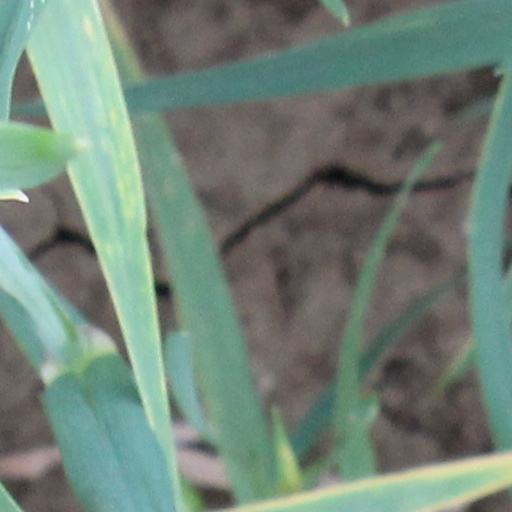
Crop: wheat